José María Jara

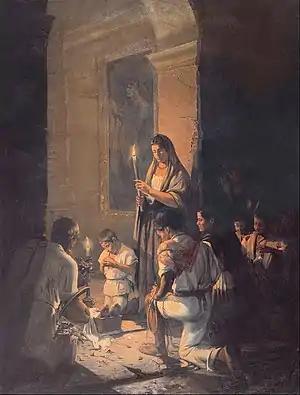
"El Velorio", oil on canvas, 1889; Museo Nacional de Arte

José María Jara (1866–1939) was a Mexican painter from Orizaba, Veracruz, whose works were mostly dedicated to capturing Mexican folk customs. He was a noted student of Santiago Rebull, José Salomé Pina and José María Velasco. His best-known work is called "El Velorio", which depicts a wake on the floor of a house by a humble family. This painting was presented at the World's Fair in Paris. Other paintings include "La Fundación de México", "Los aguadores adornando una fuente para la fiesta de la Santa Cruz" and "Los primeros pasos".